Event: Nepal Earthquake
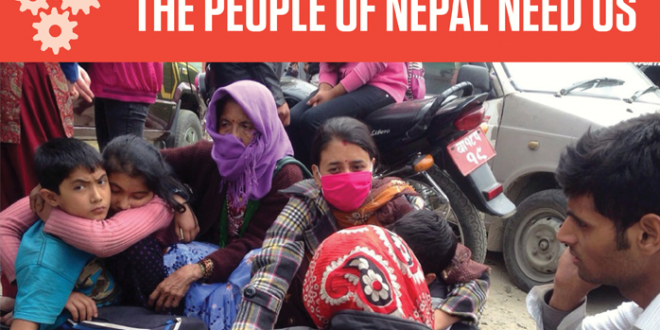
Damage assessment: no_damage